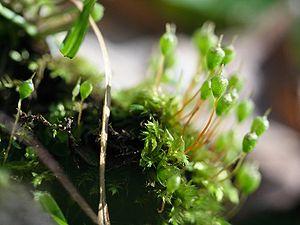
Physcomitrium pyriforme est une espèce de Bryophyte du genre Physcomitrium.
Physcomitrium est un genre de mousses de la famille des Funariacées.